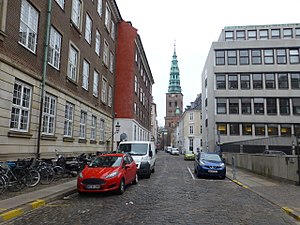
Admiralgade
Admiralgade med Nikolaj Kunsthal for enden.
Admiralgade er en gade i Indre By i København, der går fra Fortunstræde til Holmens Kanal. Ved sydenden af gaden ved Holmens Kanal ligger Holmens Kirke, mens Nikolaj Kunsthal ligger ved nordenden. Indimellem de to ligger Boldhus Teatret i Admiralgade nr. 26.